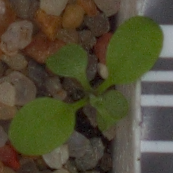
Label: shepherds_purse